Powerman 5000

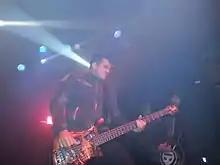
Gustavo Aued

On May 21, 2007, Powerman 5000 claimed via a Myspace blog post that they will be releasing a new studio album in 2007. The following is taken directly from said post: ""Considering the bands track record of putting out CDs once every three years it seems hard to believe that, yes we will put out a new disc in 2007!! It's all just beginning to develop and the wheres, whos and whats are to be determined but new rock is on the way!!"" However, talk about the record soon simmered, and no new information was released.